Prisoner in the Tower of Fire

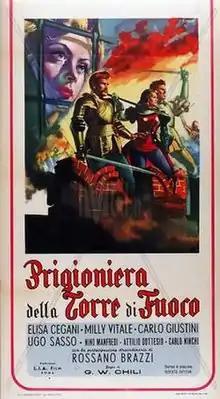

Prisoner in the Tower of Fire (also known as "The Prisoner in the Fuoco Tower") is a 1953 Italian historical melodrama film written and directed by Giorgio W. Chili.